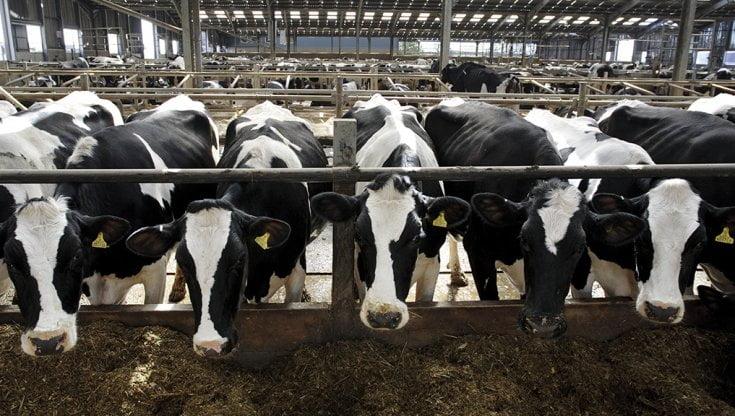
Banda kubwa lililo na mifugo aina ya ng'ombe, waliofungiwa katika banda lililoezekwa kwa mabati na kugawanyishwa vyumba kwa vyuma na huku ng'ombe hao wakiwa wamefungwa katika vyuma, huku vichwa wakiwa wametoa nje. Ng'ombe hao wakiwa na rangi nyeusi na mabaka meupe.